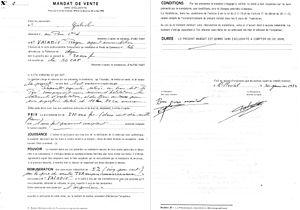
1er mandat créé après la diffusion de la Loi Hoguet en 1970 par l'agence immobilière Valadié.
En France, le mandat donné à un Agent immobilier / négociateur immobilier, est régi par la loi 70-9 du 2 janvier 1970, le décret du 20 juillet 1972 et l'arrêté du 15 septembre 1972.